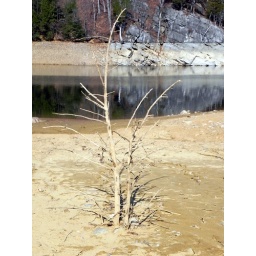
This tree is normally under water, but the lake's water level is lowered for winter.